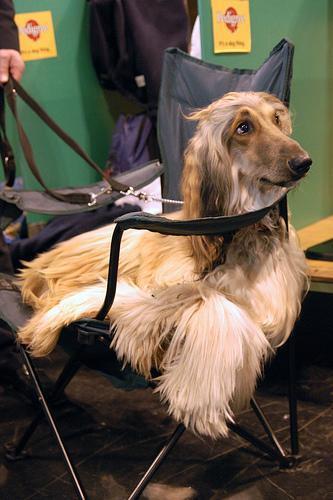
Afghan_hound